Daimler Motor Lastwagen

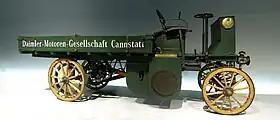
Daimler truck at Mercedes-Benz Museum

The Daimler Motor-Lastwagen is the world's first truck, manufactured in the year 1896 by Daimler Motoren Gesellschaft and designed by Gottlieb Daimler.